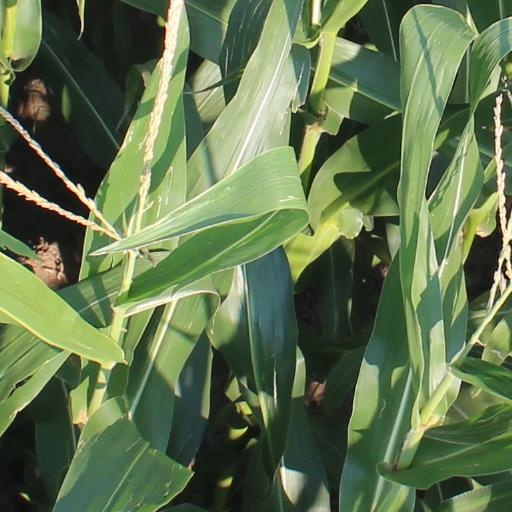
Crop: maize; corn